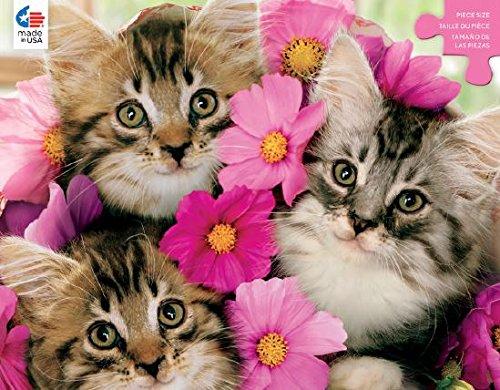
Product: Avanti - Kitten Bouquet Puzzle - 300 Pieces
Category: Toys & Games | Puzzles | Jigsaw Puzzles
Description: Adorable image of a kitten bouquet.
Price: $27.99
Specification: ProductDimensions:8x8x2inches|ItemWeight:15.8ounces|ShippingWeight:15.2ounces(Viewshippingratesandpolicies)|ASIN:B07CQG4XG3|Itemmodelnumber:2214-28|Manufacturerrecommendedage:12yearsandup